Leeds Anti-Slavery Association

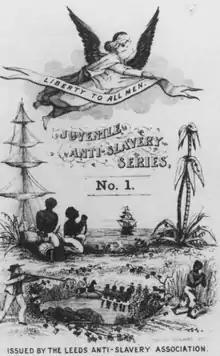
Juvenile Anti-Slavery Series published by Leeds Anti-Slavery Association

Leeds Anti-Slavery Association was an abolitionist society established in Leeds in 1853 and founded by Wilson Armistead. It was the first such organisation to allow women to be members and to take committee roles. The association was active in Leeds, Yorkshire and North America, supplying abolitionist pamphlets to people on the east coast.